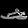
Label: Sandal